Giselle

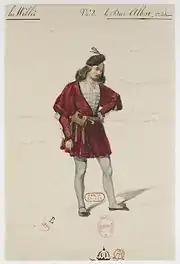
Albrecht by Paul Lormier

Ethnic music, dance, and costume were a large part of romantic ballet. At the time "Giselle" was written, people thought of Germany when they heard a waltz because the waltz is of German origin. Giselle makes her first entrance to the music of a waltz, and the audience would have known at once that the ballet was set in Germany. Adam wrote three waltzes for "Giselle": two for Giselle and one for the Wilis. He said that the "Giselle Waltz" in act 1 has "all the German color indicated by the locality" and people agreed. One critic wrote: "A lovely waltz ... in the Germanic spirit of the subject".